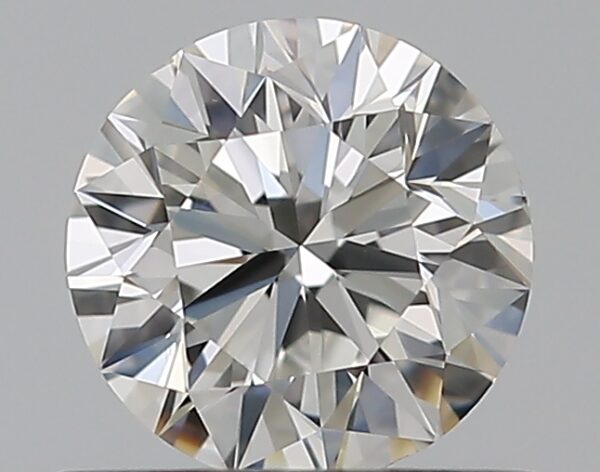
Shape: round
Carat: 0.5
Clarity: VS2
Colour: G
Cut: VG
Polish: EX
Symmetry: VG
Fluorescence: N
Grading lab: GIA
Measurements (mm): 5.02 x 5.06 x 3.16